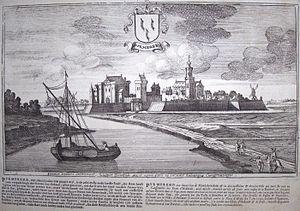
Johannes Peeters, né le 24 avril 1624 à Anvers – mort le 6 juin 1678 à Anvers) est un peintre flamand spécialisé dans la peinture des paysages marins et les œuvres dépeignant les naufrages.